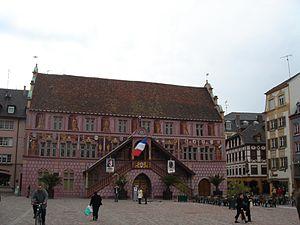
Mairie de Mulhouse (Haut-Rhin, France). Español: Ayuntamiento de Mulhouse (Francia).